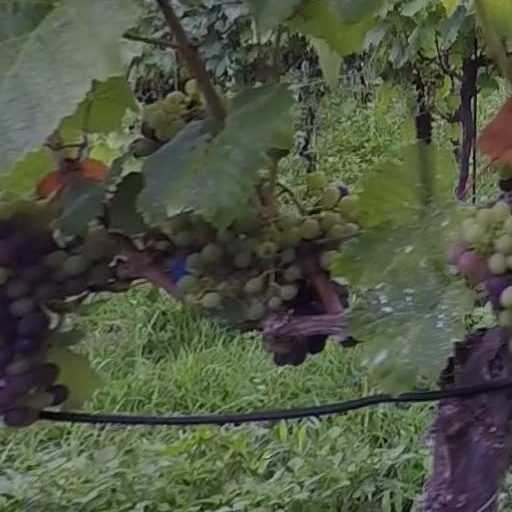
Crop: grape